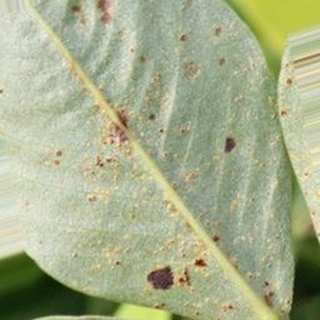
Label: groundnut_rust